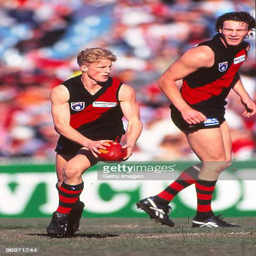
coach kicks the ball during the round match